Rangpur Division

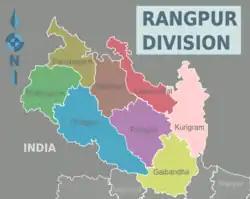
Districts

Rangpur Division has 8 Districts, 58 Upazilas, 1 City Corporation, 21 Pourasavas and 536 Union councils.